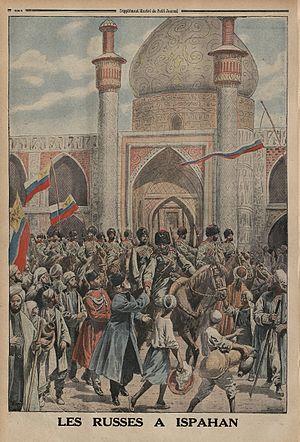
Image tirée du Petit Journal, 23 avril 1916. Légende
L'histoire militaire de l'Iran couvre 2 500 ans. Jusqu'en 1935, l'Iran est connu sous le nom de Perse.
Eugène Damblanc, dit Damblans, né le 14 juillet 1865 à Montevideo et mort le 21 janvier 1945 à Bois-Colombes, est un aquarelliste, aquafortiste, illustrateur et graveur au burin français.
Ispahan [ispaɑ̃] est une ville d'Iran, capitale de la province d'Ispahan. Elle est située à 340 kilomètres au sud de Téhéran, au croisement de deux voies importantes reliant l'ouest à l'est et le nord au sud du pays. Ispahan était en septembre 2015 la troisième ville la plus peuplée d'Iran, avec 2 031 324 habitants, appelés en français les Ispahanais. La zone métropolitaine d'Ispahan est un des centres majeurs de l'industrie et de l'enseignement en Iran.
Le Grand Jeu est une expression qui renvoie à la rivalité coloniale et diplomatique entre la Russie et le Royaume-Uni en Asie au XIXᵉ siècle, qui a amené entre autres à la création de l'actuel Afghanistan, avec le corridor du Wakhan, comme État tampon.
Les relations entre la Russie et l'Iran ont officiellement commencé sous le règne des souverains séfévides en 1592. La Perse ne constituait pas à cette époque un enjeu entre les différentes puissances coloniales, mais allait le devenir plus tard.